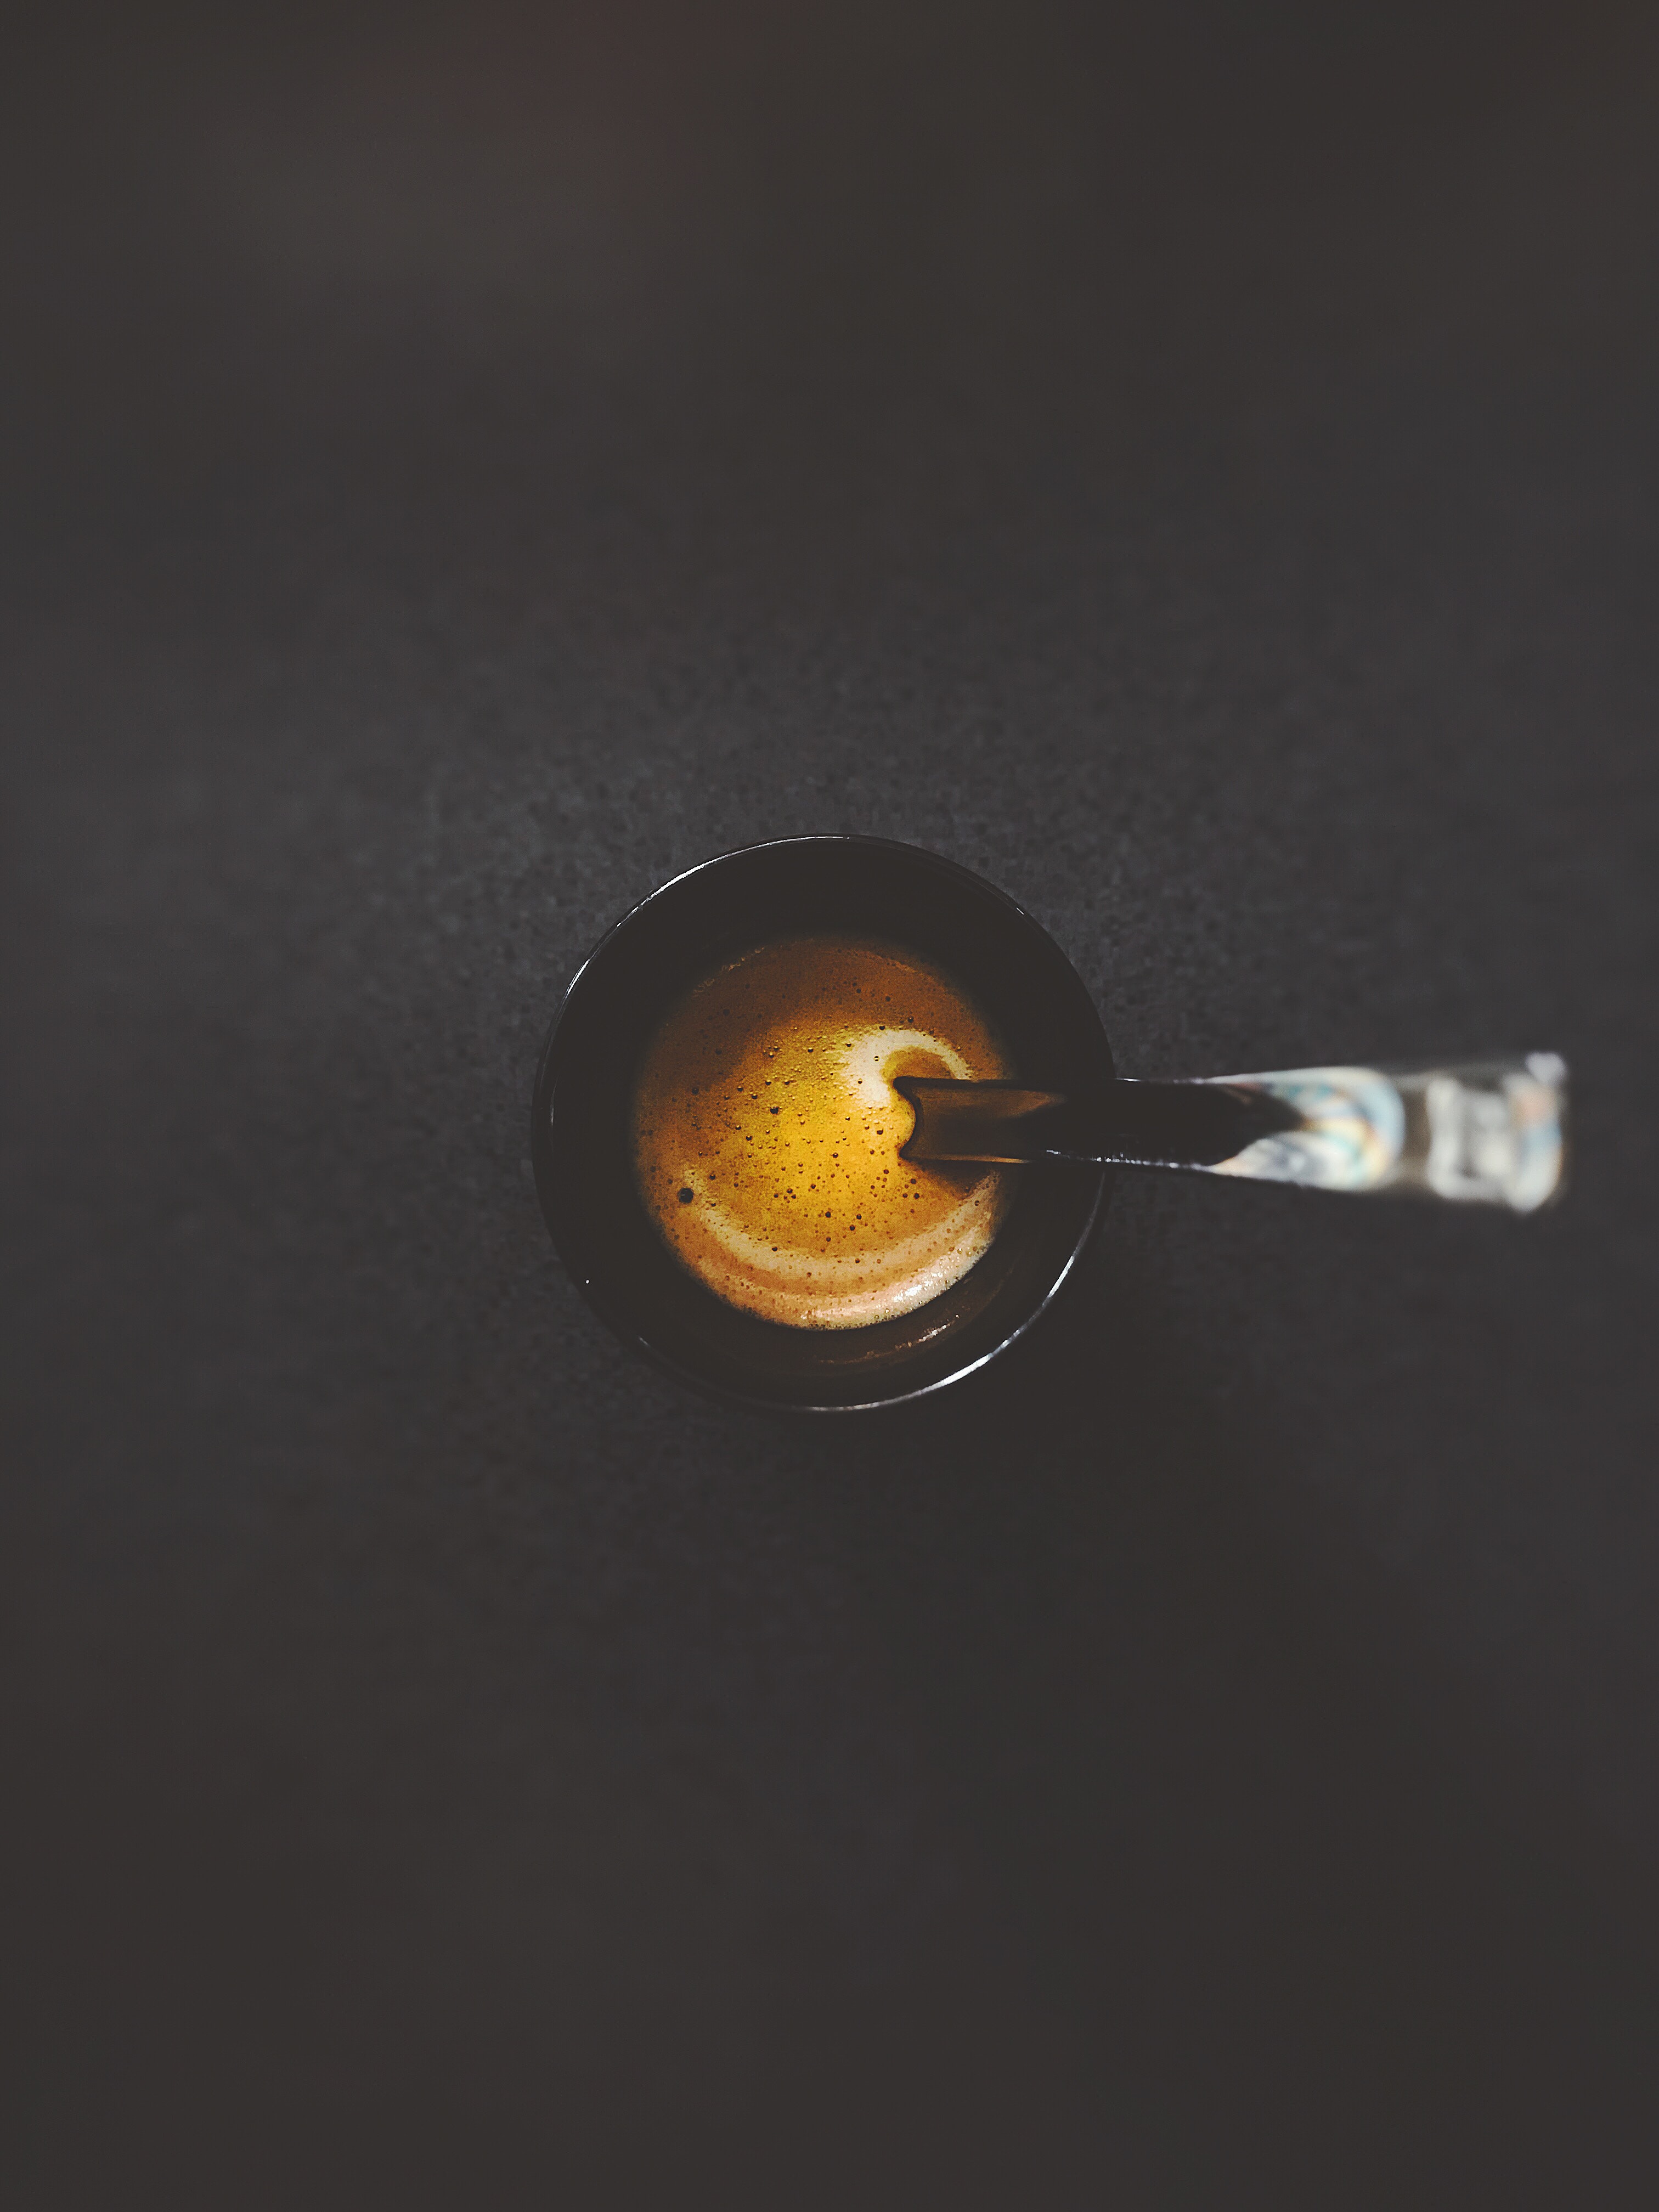
light, lighting, still life photography, light fixture, darkness, photography, lamp, tableware